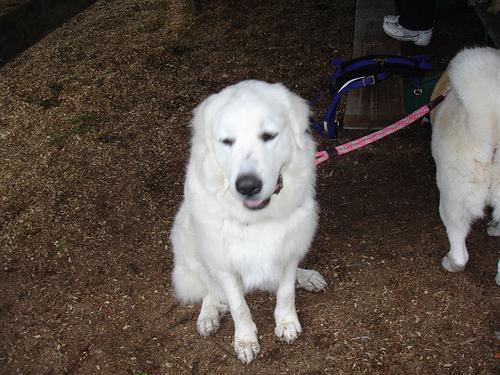
great pyrenees